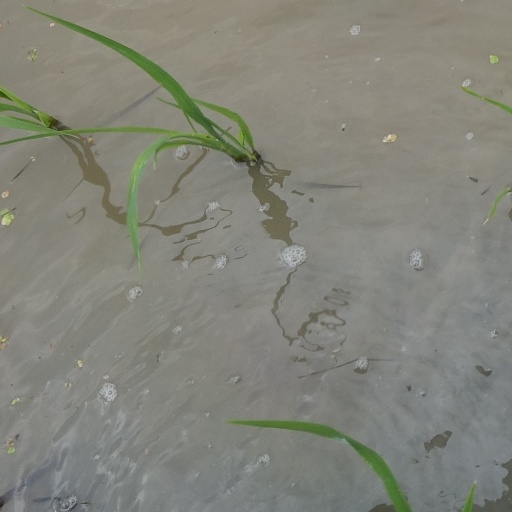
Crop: rice